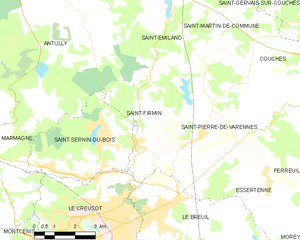
Carte des communes françaises